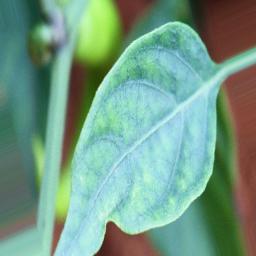
Label: healthy